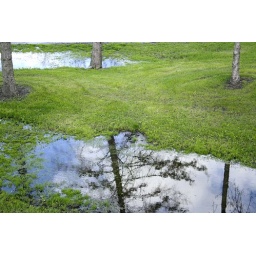
sky in the grass